728th Airlift Squadron

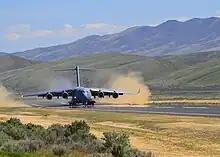
A C-17A Globemaster III operated by the 728th Airlift Squadron at the Selah Airstrip in Yakima, Washington.

The squadron was selected as the first of three associate reserve squadrons to transition to the Boeing C-17 Globemaster III. The first C-17 was delivered McChord 30 July 1999. The squadron's first operational C-17 mission, in November 1999, was a mission to Hanoi, Vietnam, where remains of 11 American servicemen, from the Korean War and the Vietnam War, were repatriated at the same time – the first time remains from two separate wars were repatriated on the same mission.